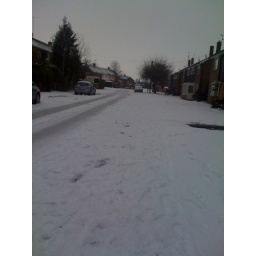
My house is by the big tree on the left. This taken before the sludge. :(